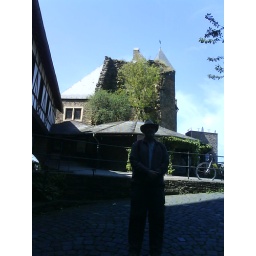
This is the castle on the hill you can see from the photos of me sitting on the porch in the tower.